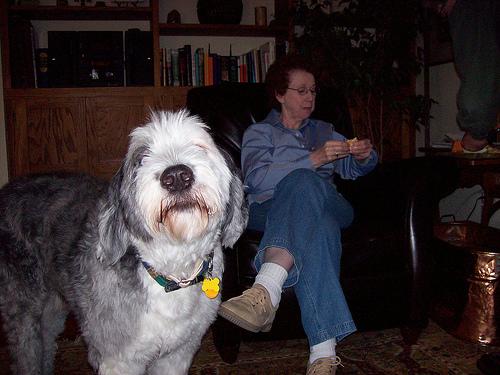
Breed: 257-n000108-Old_English_sheepdog